Monaco at the 2010 Winter Olympics

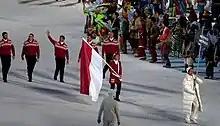
The athletes entering the stadium during the opening ceremonies.

The Principality of Monaco first participated in the Summer Olympics in 1920, and with the exceptions of 1932, 1956, and the boycotted 1980 Moscow Games have participated in every Summer Olympics since. The nation made its first Winter Olympic Games appearance in the 1984 Sarajevo Olympics, and have participated in every Winter Olympics since. No Monégasque athlete has ever won a medal at the Olympics. For the 2010 Vancouver Olympics, the Monégasque team consisted of three competitors, alpine skier Alexandra Coletti and the two-man bobsleigh team of Sébastien Gattuso and Patrice Servelle. Coletti was chosen as the flag bearer for the opening ceremony, while Servelle was chosen as flag bearer for the closing ceremony.